Ravenscrag Formation

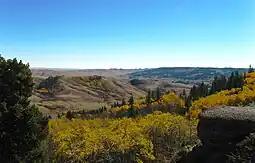
The Ravenscrag Formation is exposed along the flanks of the Cypress Hills.

The Ravenscrag Formation reaches a maximum thickness of and is present in southwestern Saskatchewan and the Cypress Hills area of southeastern Alberta.